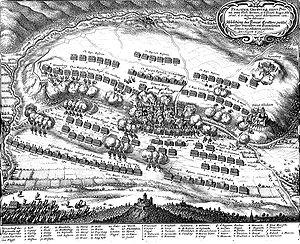
1645 est une année commune commençant un dimanche.
La bataille d'Alerheim, aussi appelée seconde bataille de Nördlingen, épisode de la guerre de Trente Ans, a eu lieu le jeudi 3 août 1645 entre les forces du Saint-Empire et la France. Elle est gagnée par les Français.